Eagle Borax Works

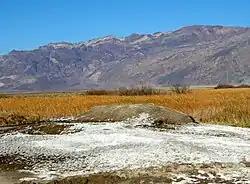
Site of the Eagle Borax Works

The Eagle Borax Works in Death Valley, California was established near Bennetts Well in 1882 by Isidore Daunet, J.M. McDonald, M. Harmon and C.C. Blanch to mine the borate deposits that Daunet discovered there in 1880. The partnership established the first borax works in the valley. Partly refined borax was hauled to Daggett, California through the Panamint Valley using 12-mule teams hauling two wagons. The extraction business operated until 1884 when problems mounted and Daunet killed himself. The property eventually passed to the U.S. Borax Company, which kept it as a mining reserve, then to Borax Consolidated, Ltd. in 1922. The property was sold to the Death Valley Hotel Company in 1956, and finally to the National Park Service.